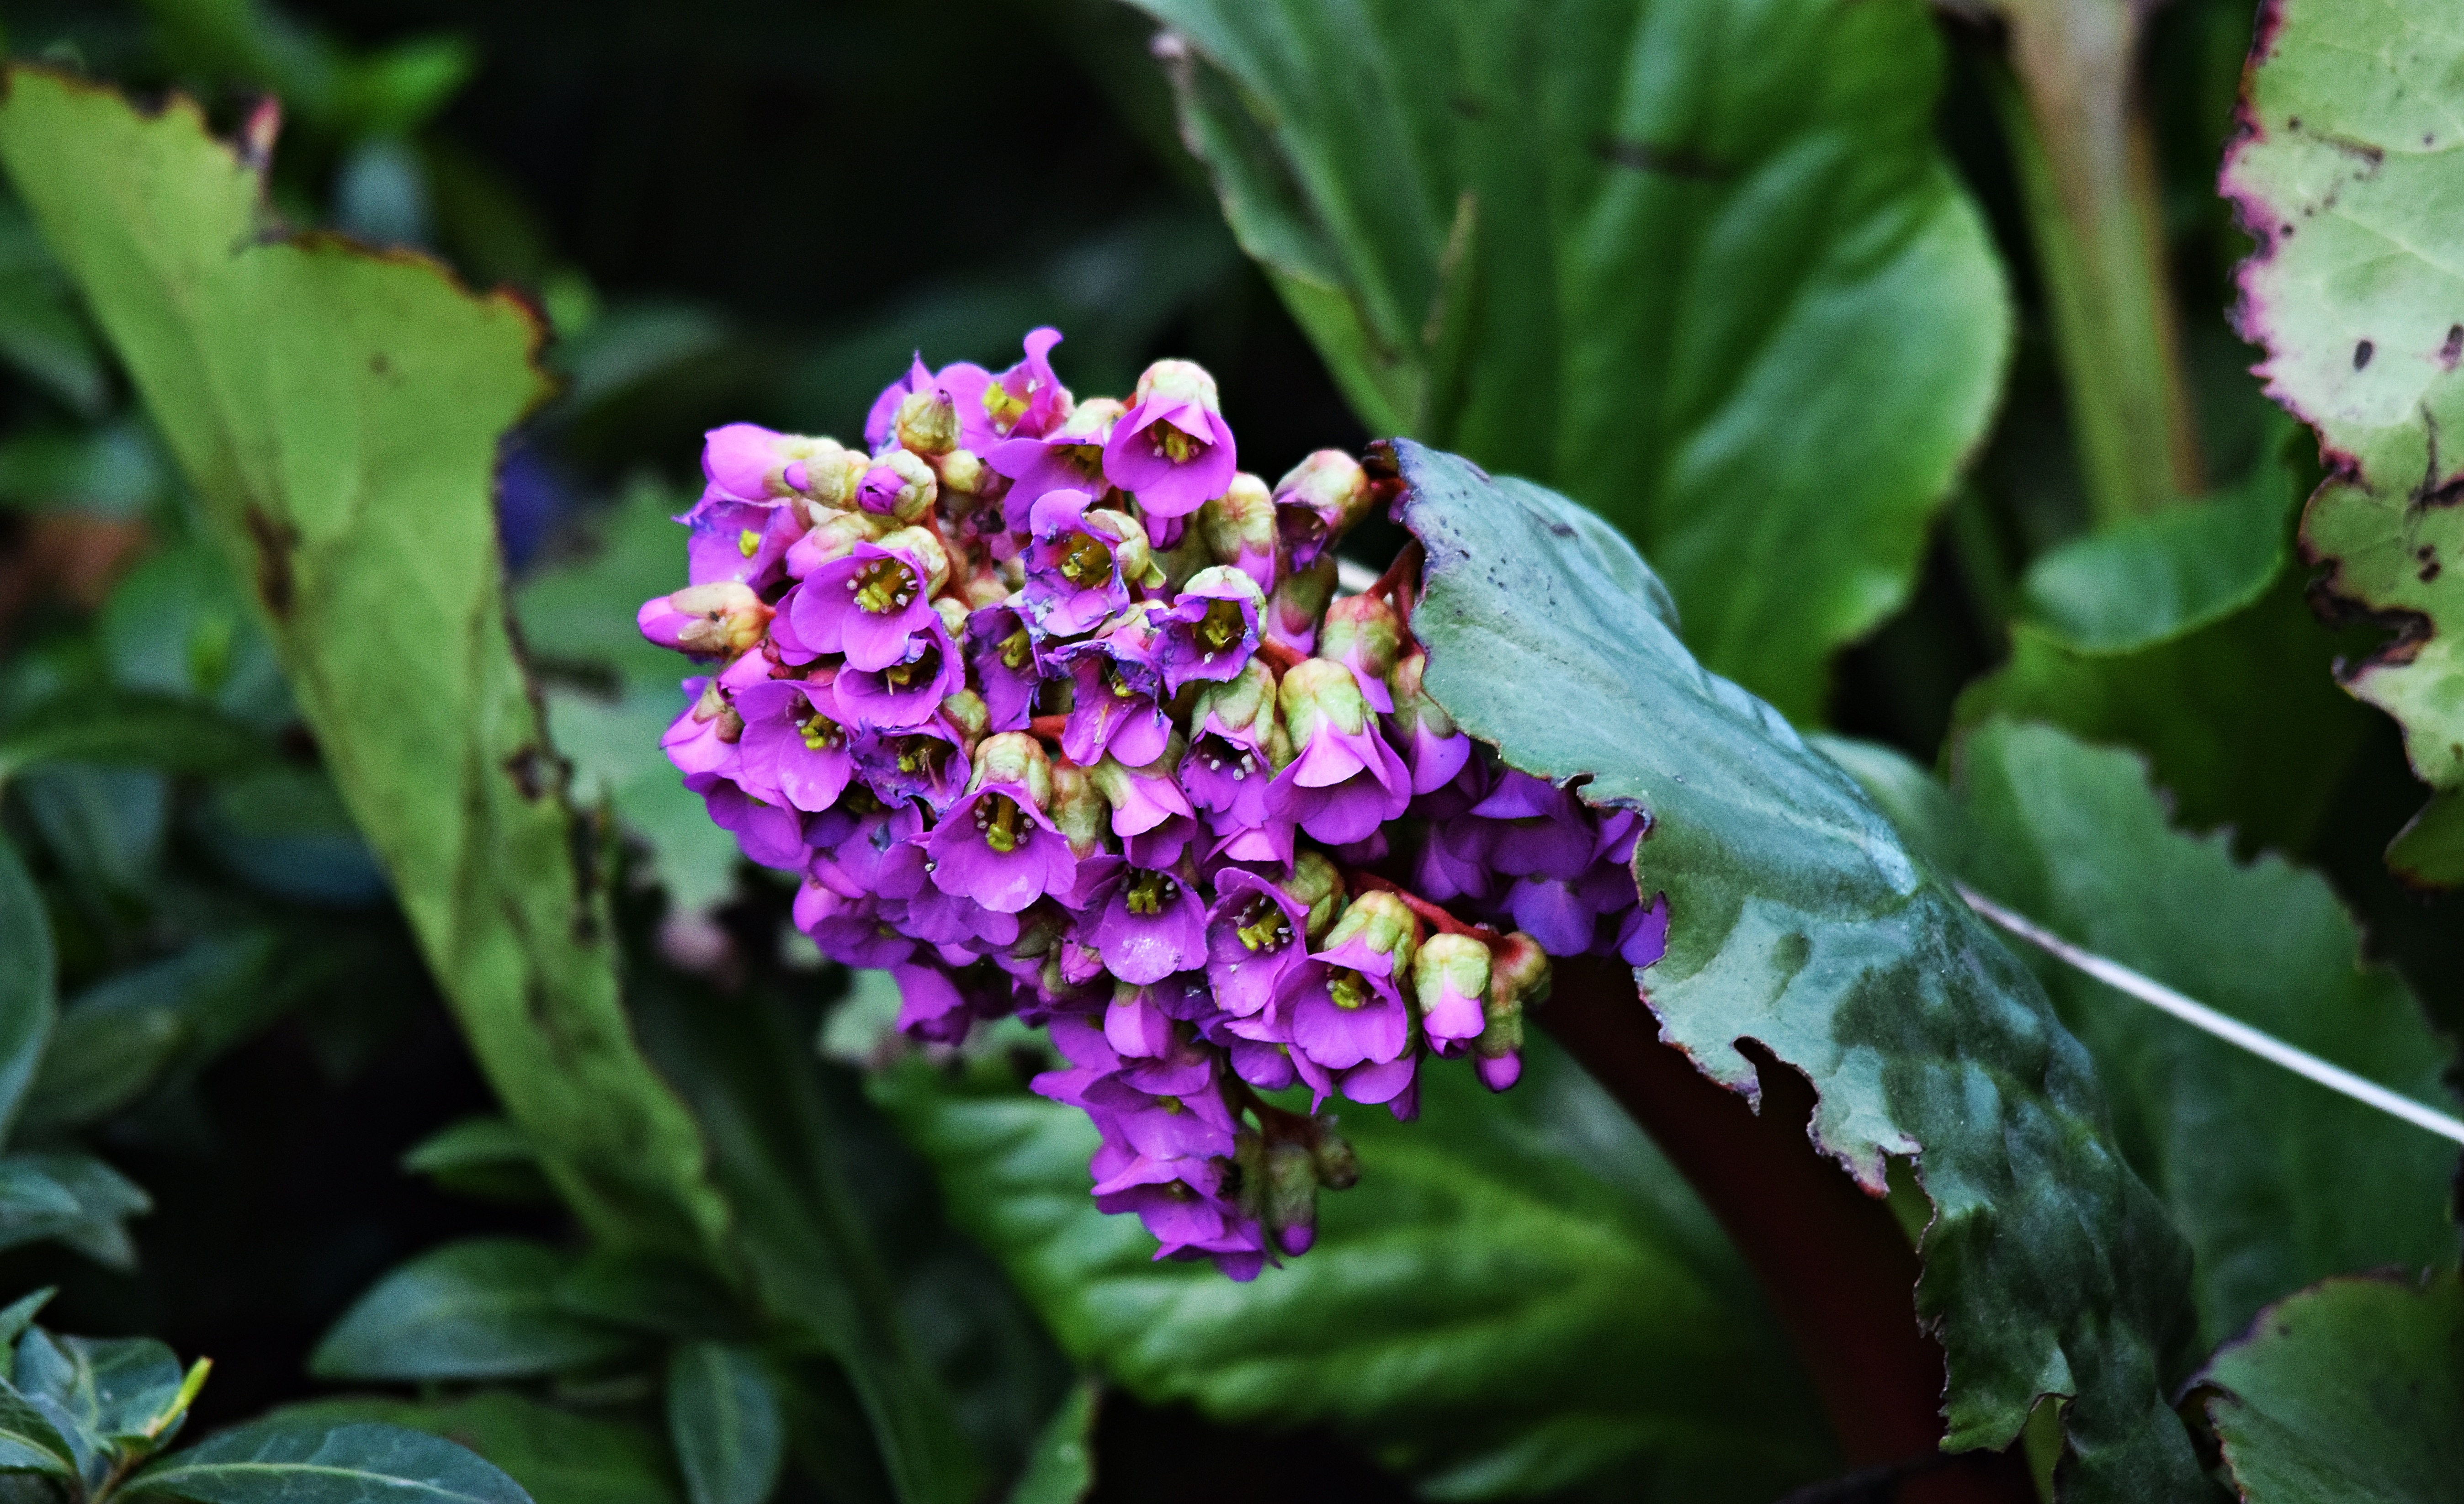
nature, blossom, plant, leaf, flower, macro, botany, garden, closeup, flora, wildflower, macro photography, flowering plant, annual plant, land plant